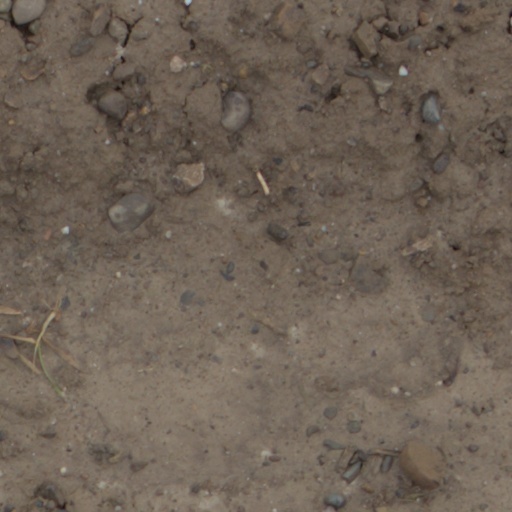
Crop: wheat